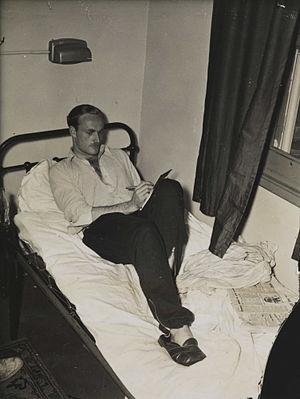
Alastair McCorquodale, né le 5 décembre 1925 et mort le 27 février 2009, est un ancien athlète écossais qui a représenté le Royaume-Uni aux Jeux olympiques d'été de 1948 à Londres.